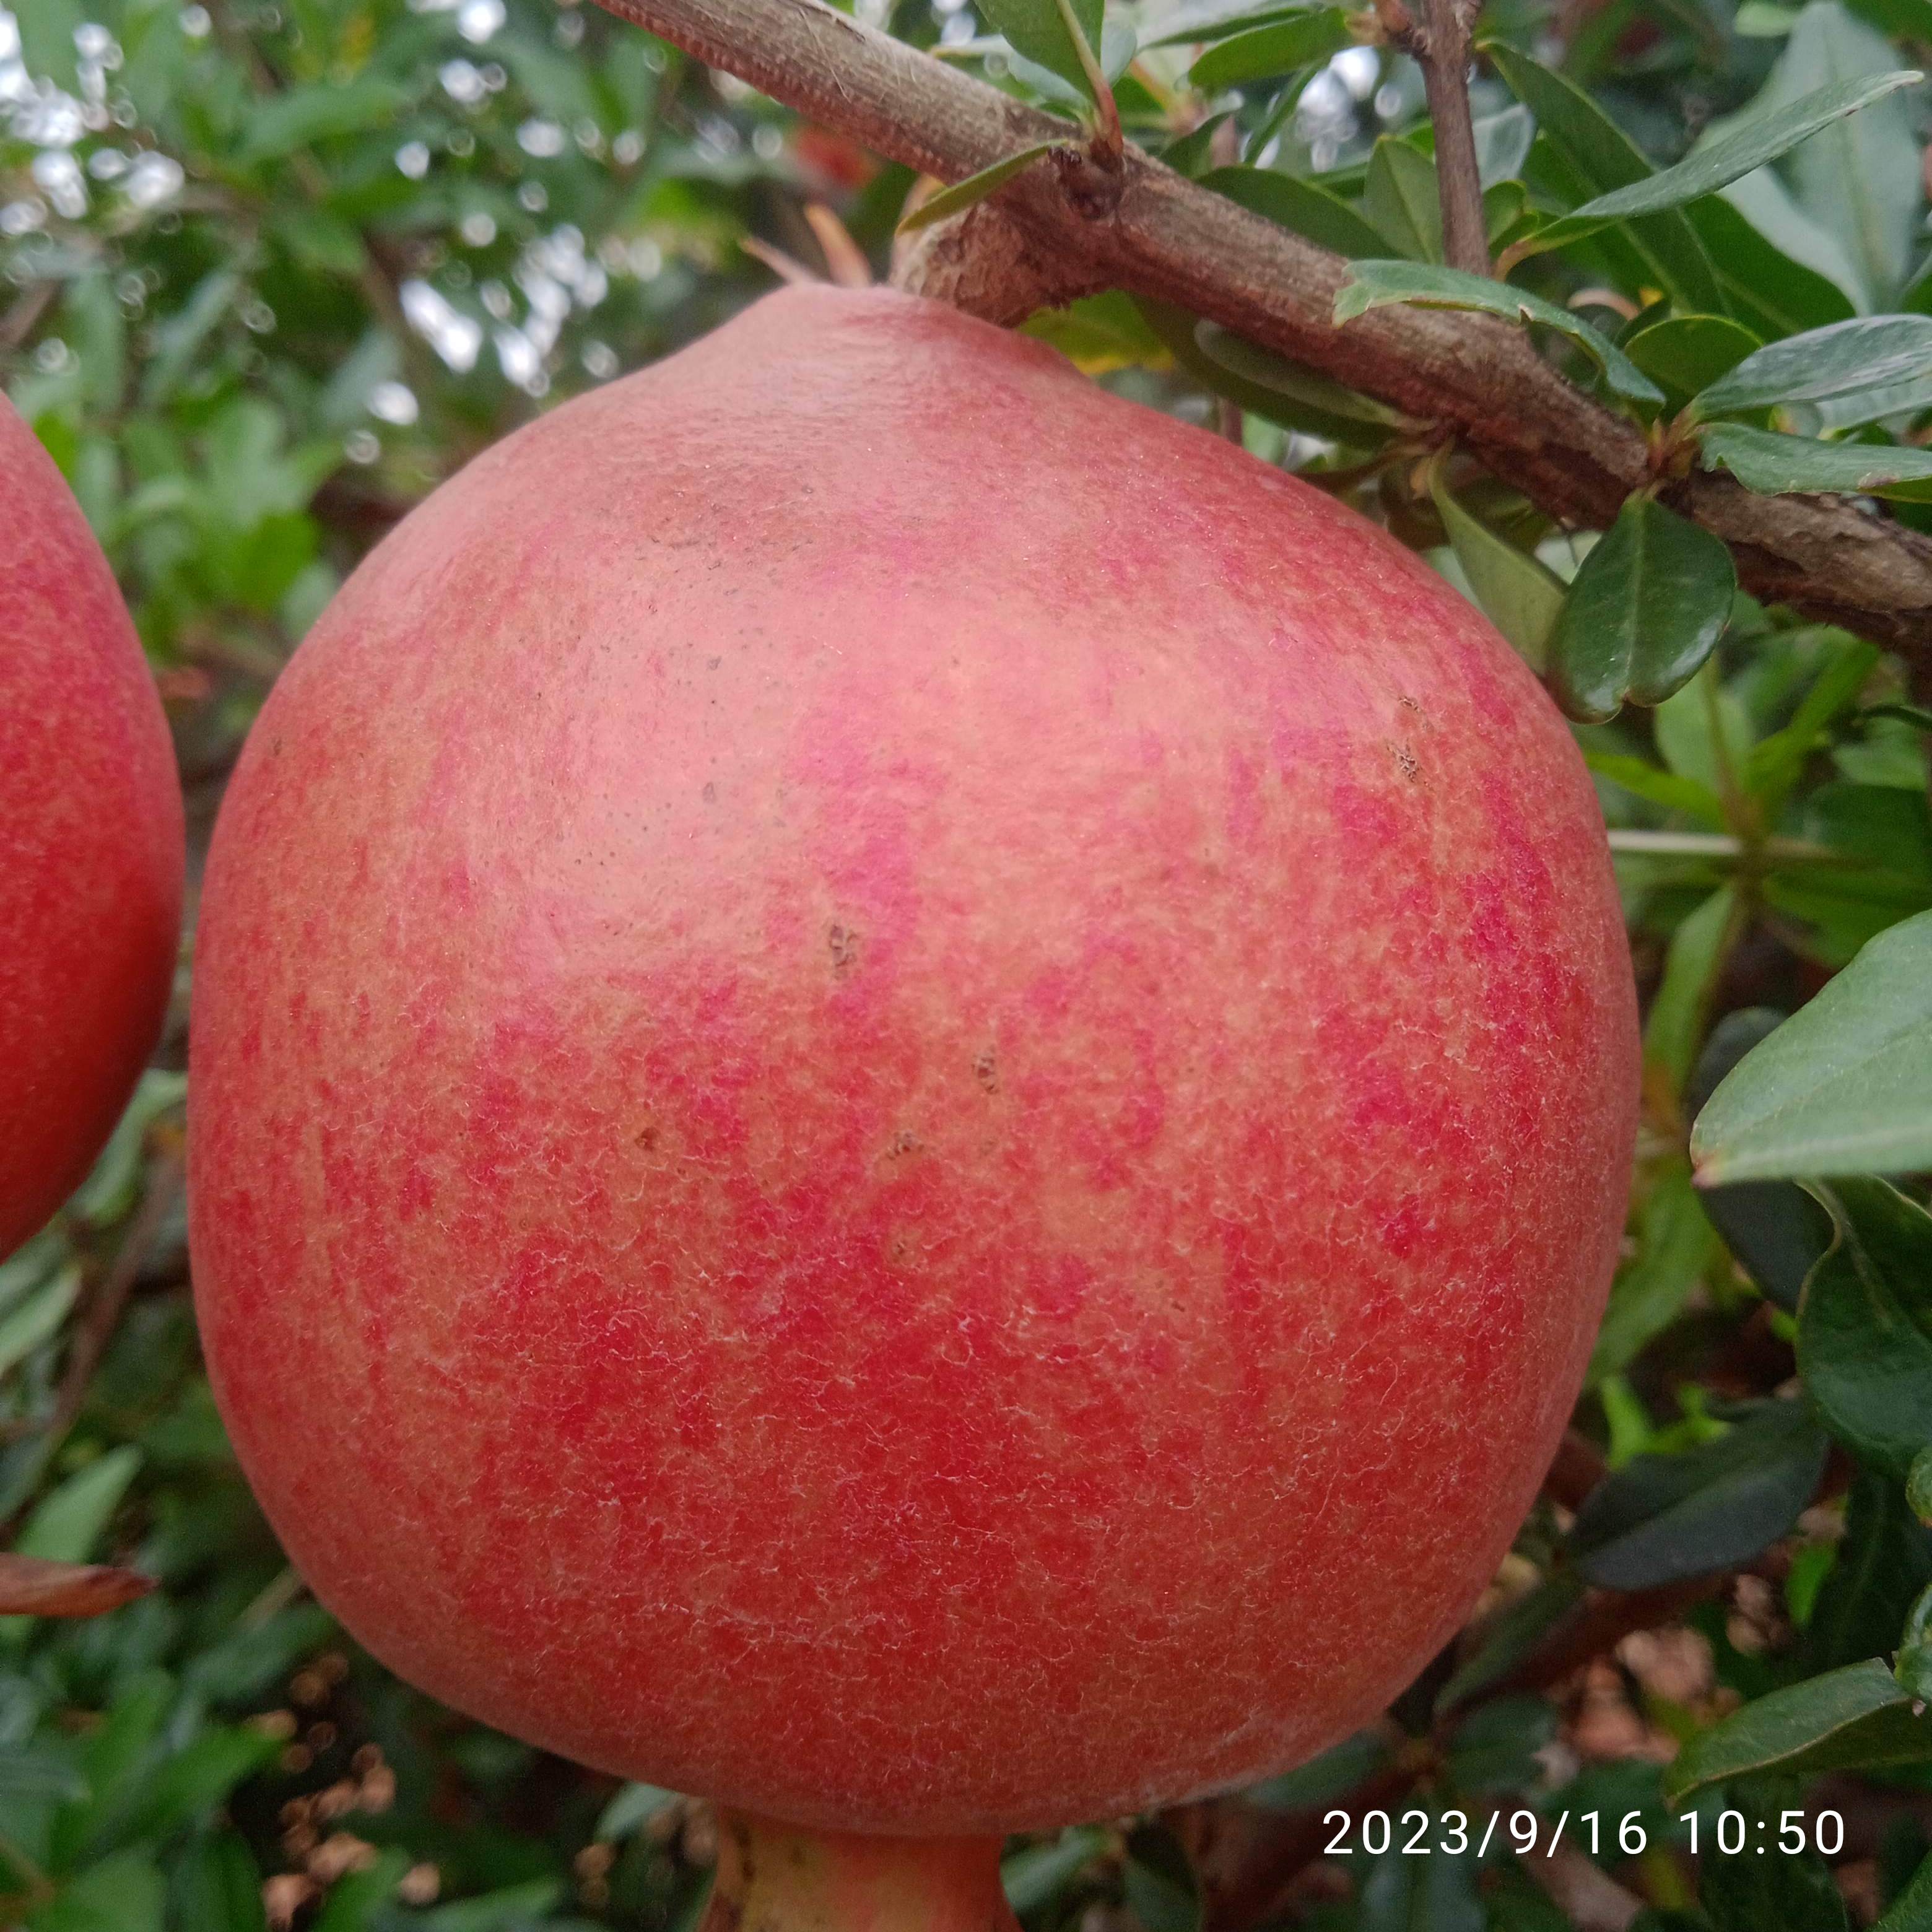
Label: Healthy